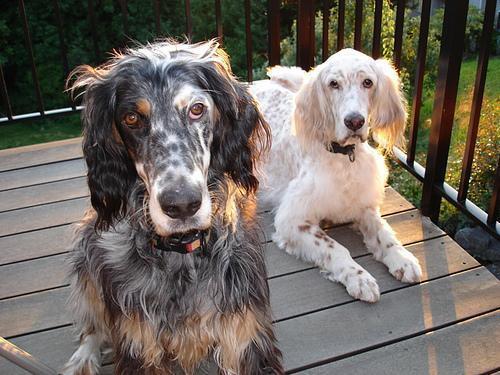
English_setter